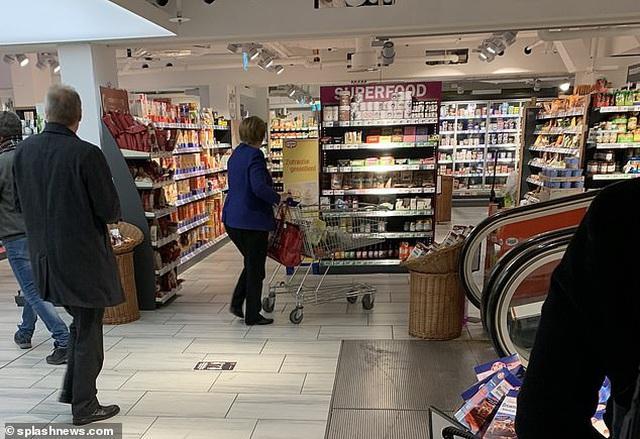
có một người phụ nữ đang đẩy một chiếc xe đẩy siêu thị